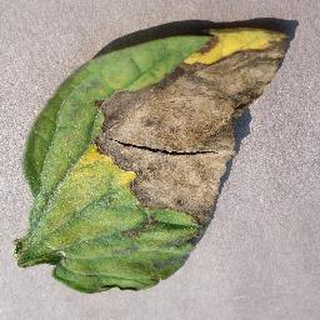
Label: tomato_late_blight